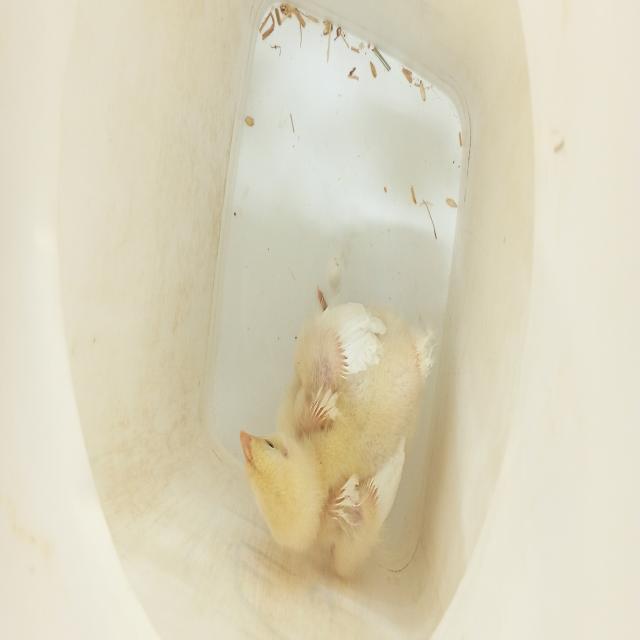
Weight: 393 g